Mikael of Wollo

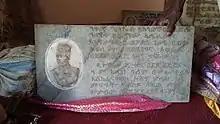
Inscription on the death and burial of Negus Mikael of Wollo

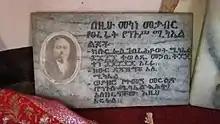
Negus Mikael Tomb Inscription of all buried family members

A mausoleum, with a dome shaped roofing, is found in the church's compound about 20 metres from the church's building. The king, Negus Mikael, was buried in this mausoleum. Together with the king, two family members are also buried there: his sons Gebrehiwot Mikael and Ali Mikael, together with Negus Mikael's sister, Yetemegn Mere'ed.